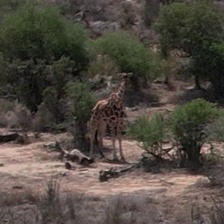
Pose orientation: right